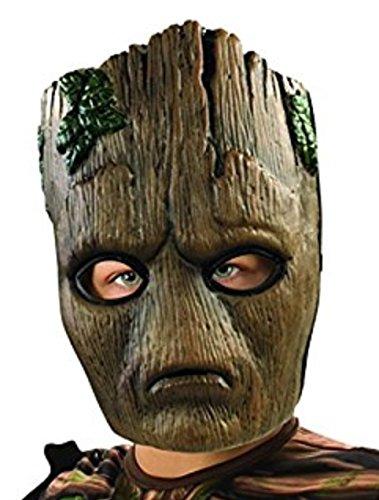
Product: Rubie's Marvel Avengers: Infinity War Deluxe Teen Groot Child's Costume, Medium
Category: Toys & Games | Dress Up & Pretend Play | Costumes
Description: Child's deluxe Infinity War teen Groot padded costume jumpsuit with attached shoe-covers and mask.
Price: $21.60
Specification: ProductDimensions:17x14x3inches|ItemWeight:7ounces|ShippingWeight:1.05pounds(Viewshippingratesandpolicies)|ASIN:B0797LKBG2|Itemmodelnumber:641058|Manufacturerrecommendedage:5-7years